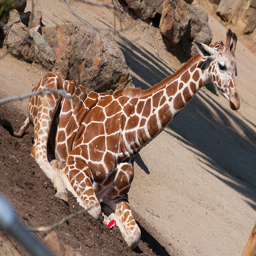
A giraffe sitting on the ground in the dirt.
A giraffe is lying down on the ground.
Close up and diagonally photographed view of a giraffe lying in dirt with front legs tucked under, and head raised, from front diagonal view, outside in area with rocks.
A giraffe sitting on a mound of soft dirt.
A giraffe laying on the ground near rocks.